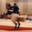
Label: horse